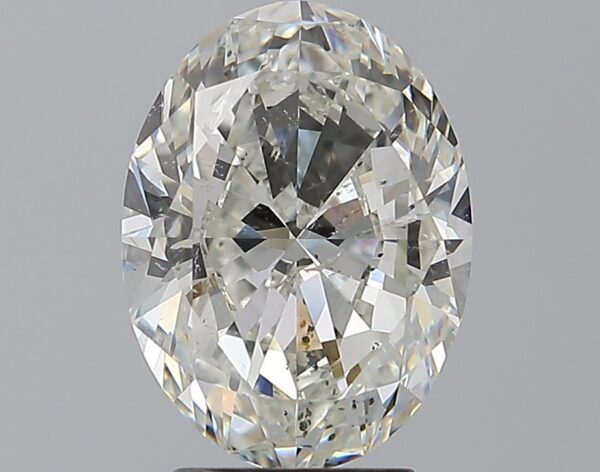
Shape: oval
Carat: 3
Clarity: SI2
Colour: I
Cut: EX
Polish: EX
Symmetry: EX
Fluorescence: F
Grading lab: GIA
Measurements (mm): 10.9 x 8.1 x 4.91